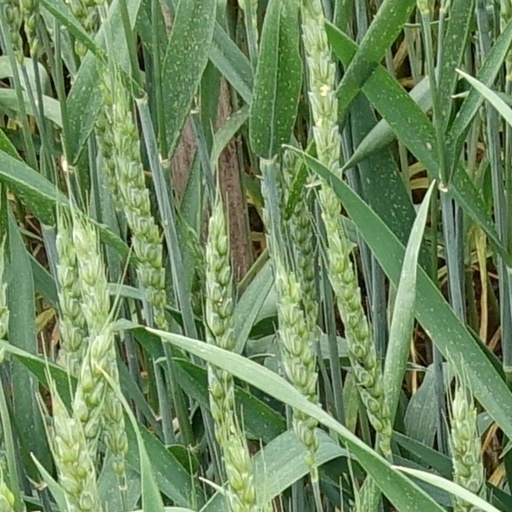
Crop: wheat